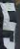
Number: 5